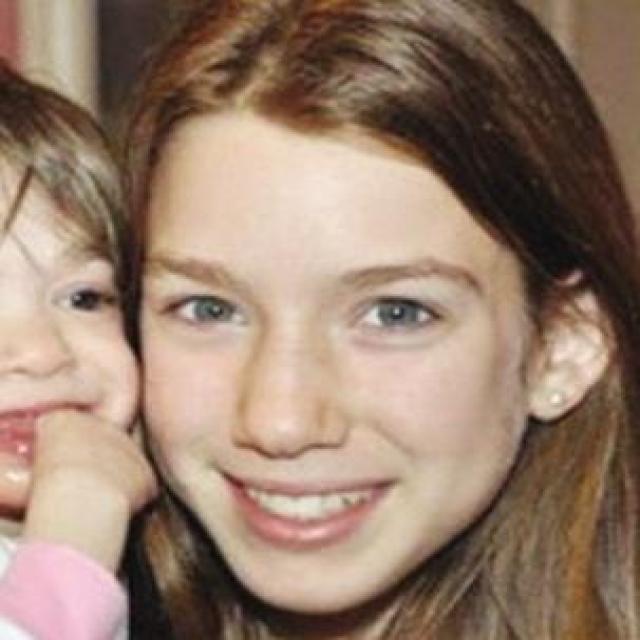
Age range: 13-20